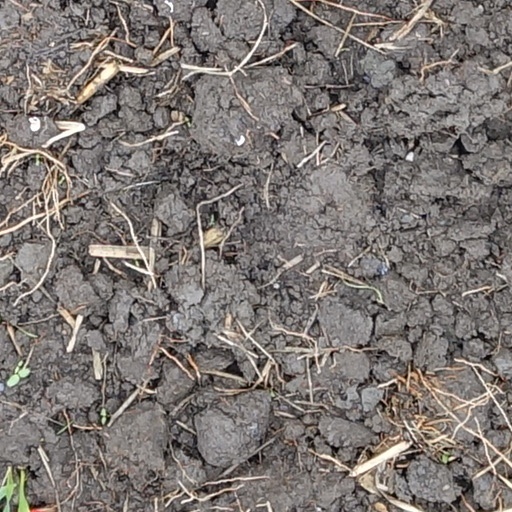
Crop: wheat